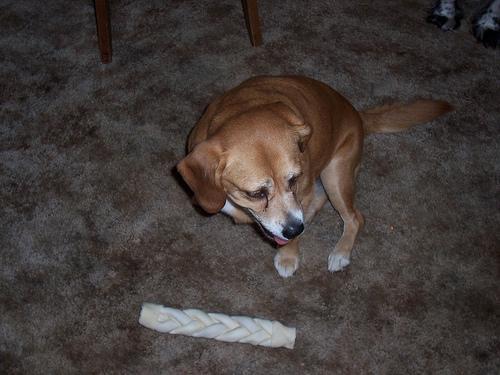
beagle